Proposed Japanese invasion of Australia during World War II

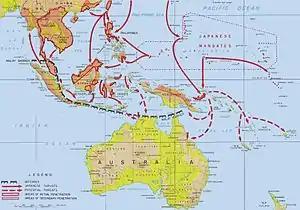
Japanese advances in the Southwest Pacific and Southeast Asia areas during the first five months of the Pacific Campaign of World War II. The proposed offensive on Fiji, Samoa, and New Caledonia is depicted in the lower right corner.

The Army's and the Navy's calculations of the number of troops needed to invade Australia differed greatly and formed a central area of discussion. In December 1941 the Navy calculated that a force of three divisions (between 45,000 and 60,000 men) would be sufficient to secure Australia's north-eastern and north-western coastal areas. In contrast, the Army calculated that a force of at least ten divisions (between 150,000 and 250,000 men) would be needed. The Army's planners estimated that transporting this force to Australia would require 1.5 to 2 million tons of shipping, which would have required delaying the return of requisitioned merchant shipping. This invasion force would have been larger than the entire force used to conquer South-East Asia. The Army also rejected the Navy's proposal of limiting an invasion of Australia to securing enclaves in the north of the country as being unrealistic given the likely Allied counter-offensives against these positions. Due to its experience in China the Army believed that any invasion of Australia would have to involve an attempt to conquer the entire Australian continent, something which was beyond Japan's abilities.